Kerach 9

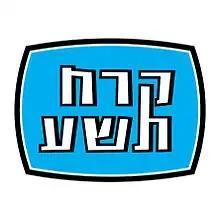
Kerach tesha (logo)

Kerach tesha ( – "Ice-nine") is an Israeli Rock band active in the years 1993–2000, and reactivated in 2013.